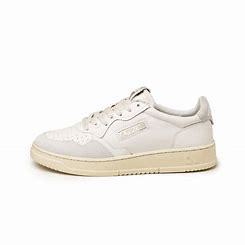
Brand: Autry
Model: Action Shoes 100